Luisa Della Noce

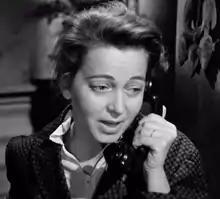
Della Noce in "The Railroad Man" (1956)

Maria Luisa Della Noce (28 April 1923 – 15 May 2008) was an Italian actress. She was perhaps best known for her roles in the films "The Railroad Man" (1956) and "Juliet of the Spirits" (1965).